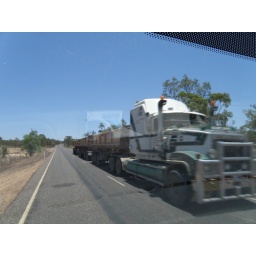
26/10/09 - Charters Towers to Undara - it's advisable to slow down and move over when a road train goes passes